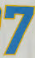
Number: 7